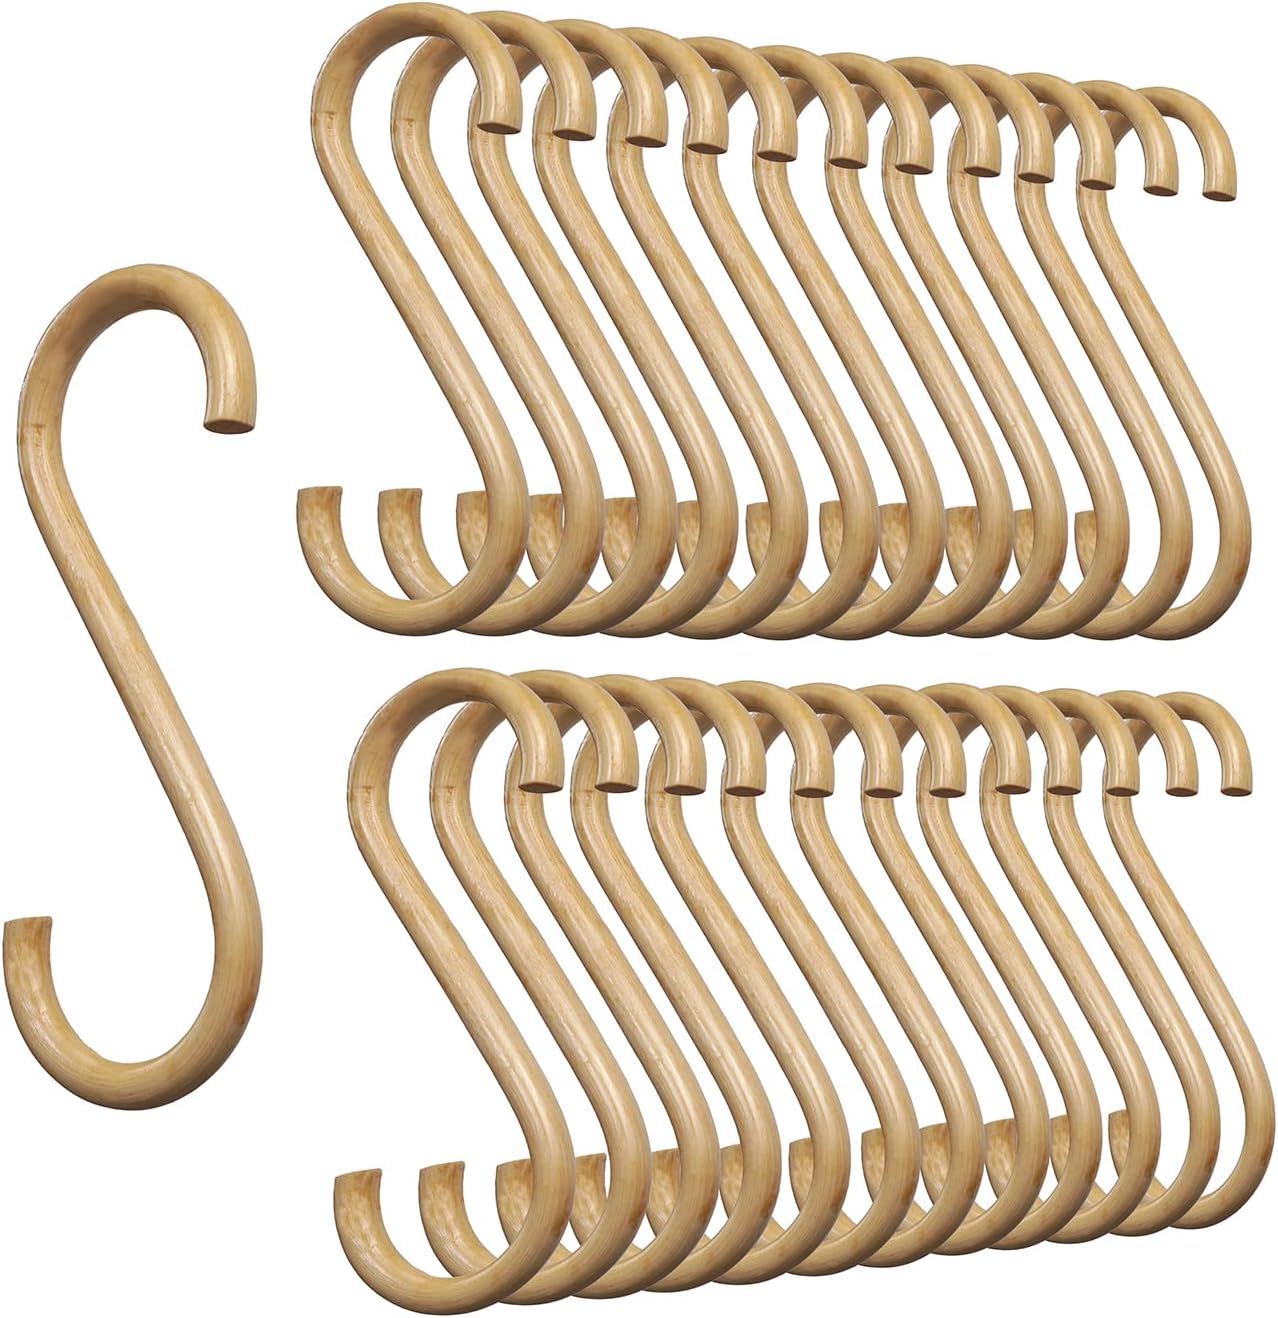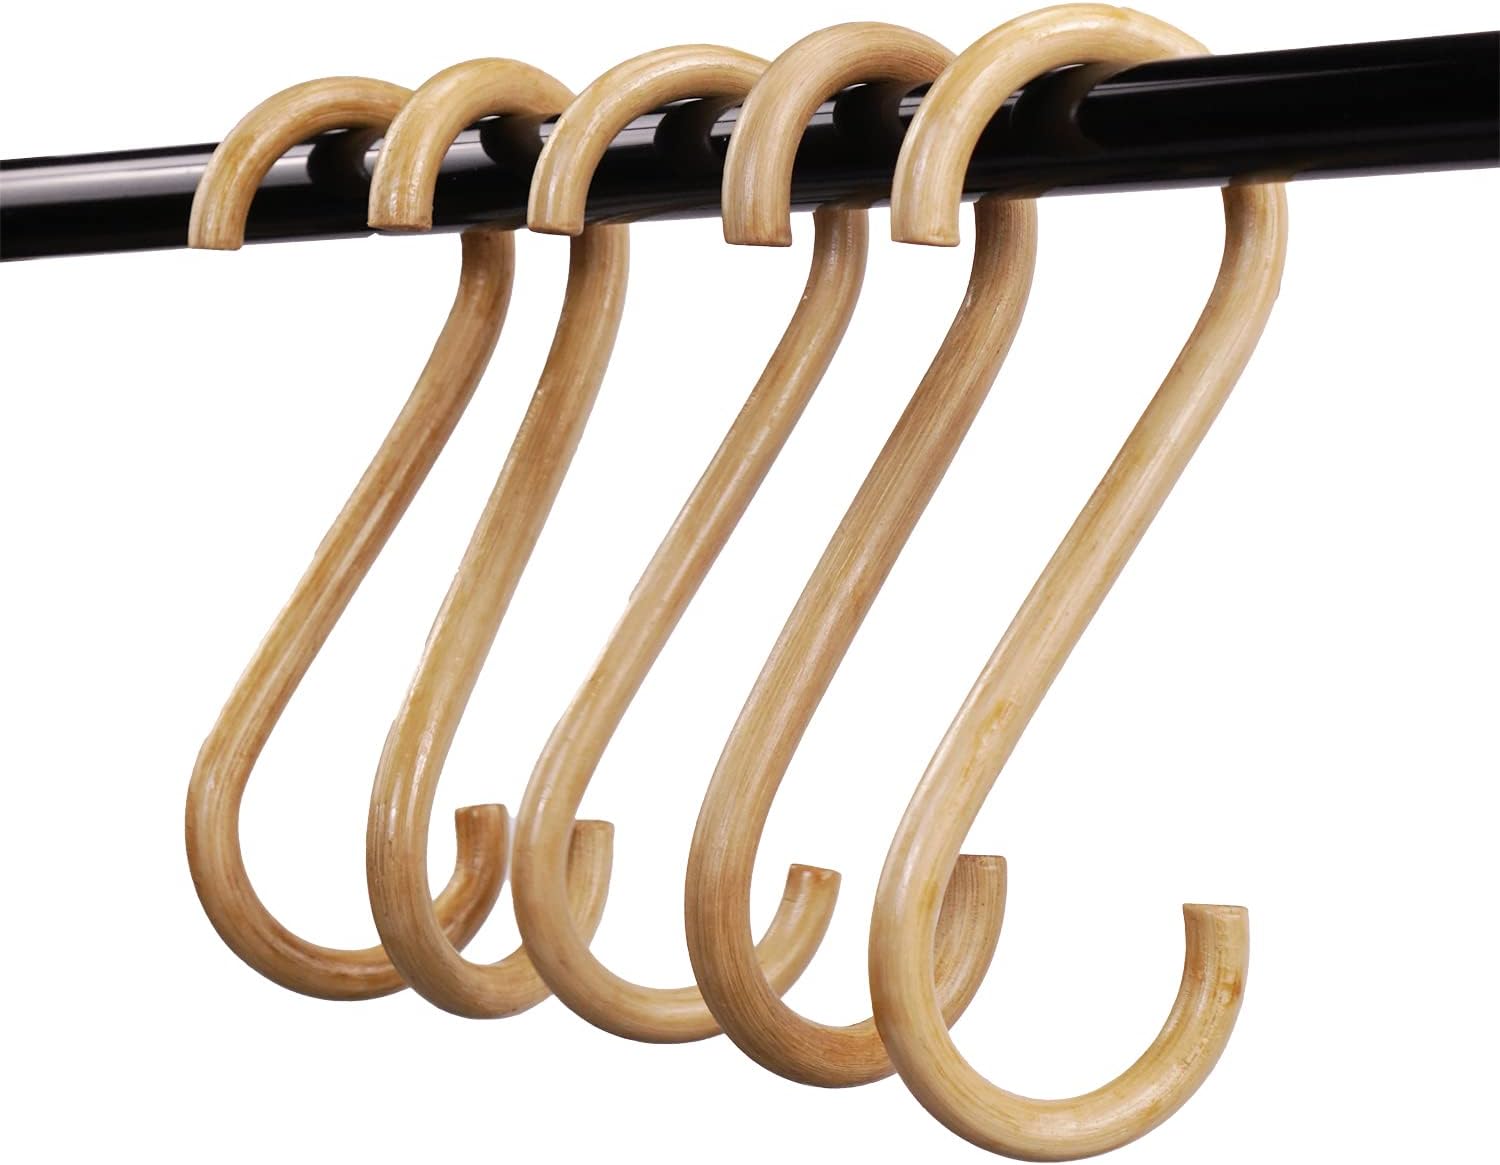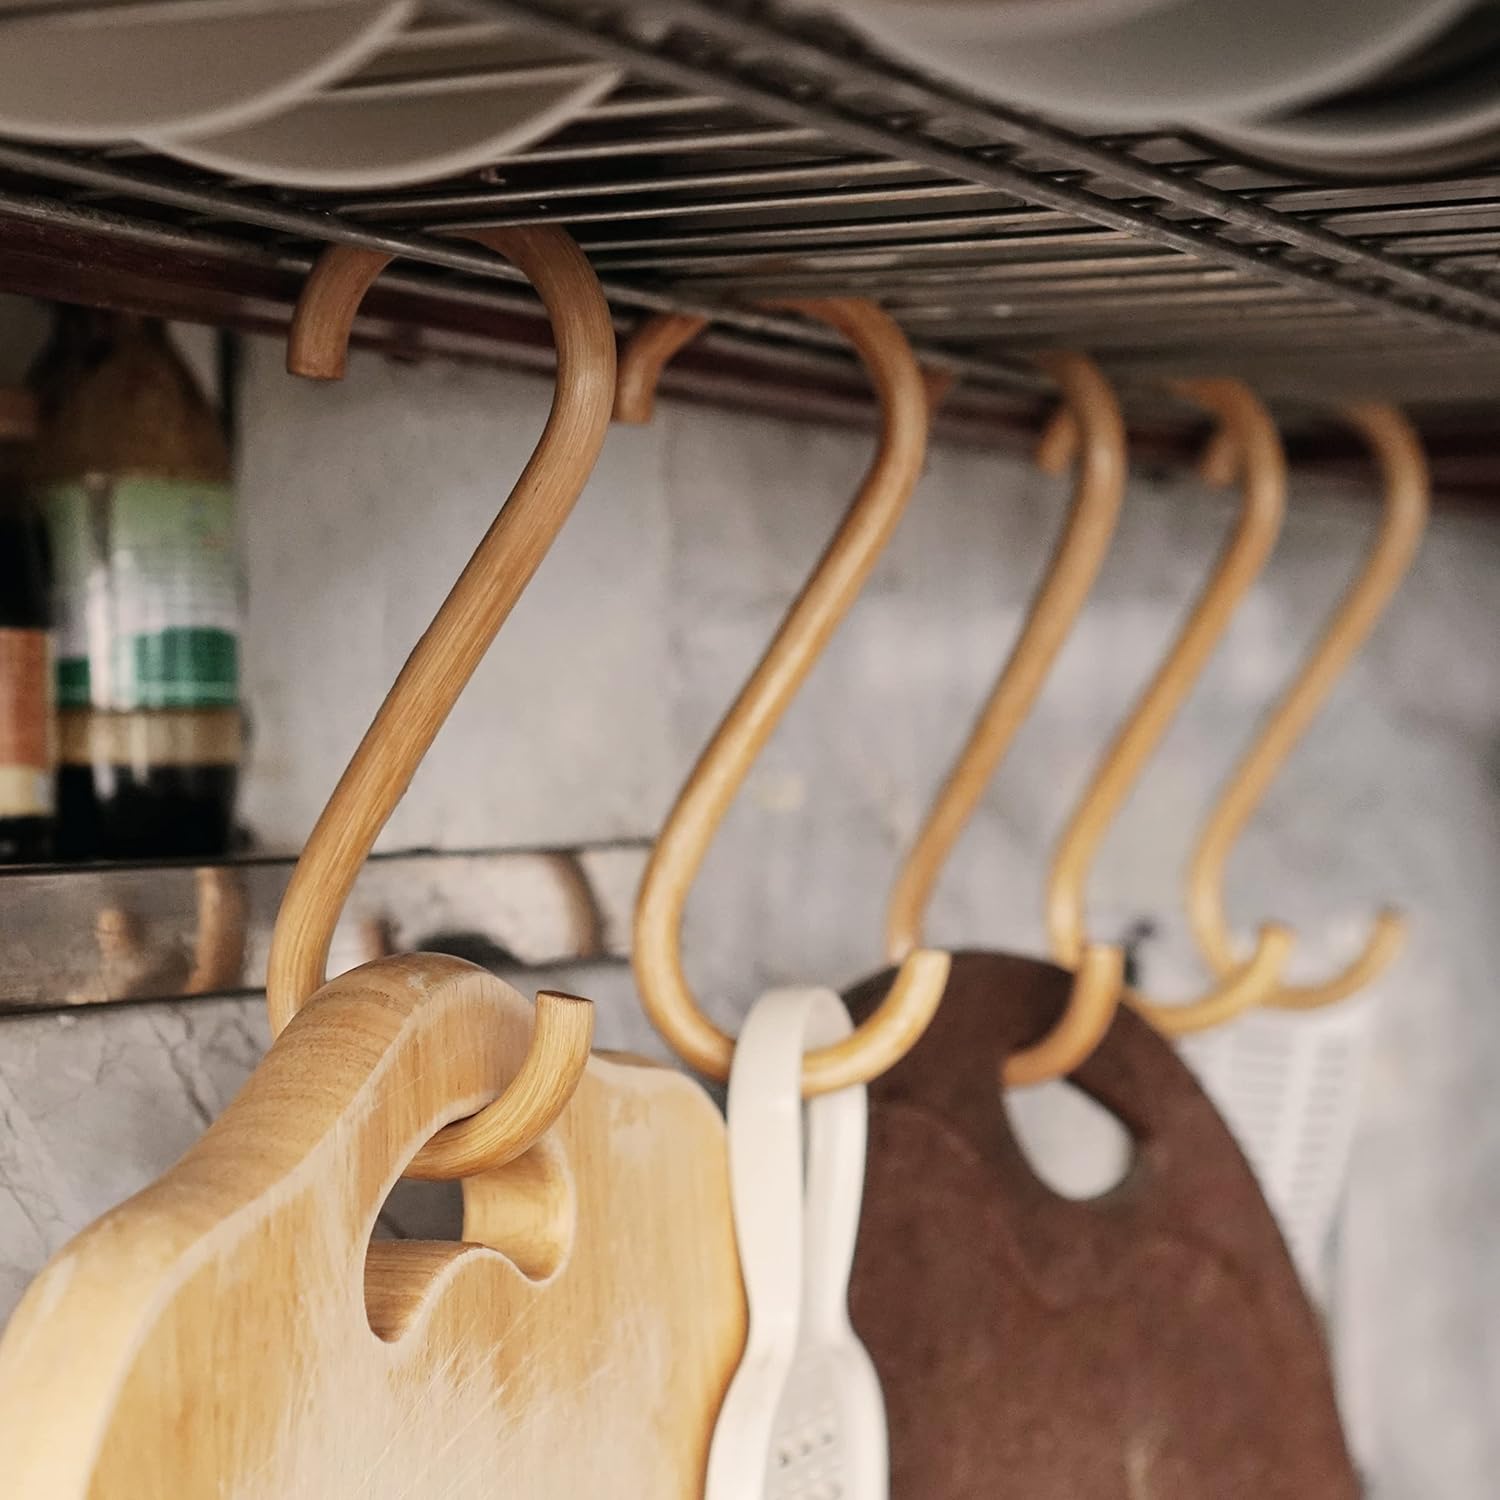
IsVie Rattan S Hooks for Hanging 25 Pack, 6 Inch S Hooks for Hanging Plants Clothes Pots Bags, S Shaped Hangers for Indoor or Outdoor Use, Hook Hanger for Closet Rod and Kitchen Storage
Category: Tools & Home Improvement
Organize Your Space While Reducing Clutter With Our Rattan Hanging Hooks Set!  We combine sturdy rattan with an S-shaped design to bring you heavy duty S hooks for hanging that will let you add more versatile storage to your space and help you reduce clutter the simple and quick way.  Simply hang them up on any rail or shelf in your closets, kitchen, bathrooms, and anywhere else to hang up everything ranging from everyday essentials to clothes and even planters while adding a stylish flair to your space. Designed For Convenience & Made With Long Term Use In Mind  These kitchen hooks for hanging utensils are the perfect choice for anyone that wants to keep their closets neat and organized or simply keep utensils in the kitchen within arm’s reach to make every day just a bit simpler.  When it comes to quality and sturdiness, we make no exceptions. Our indoor and outdoor hooks for hanging plants are made using only rattan that’s durable yet lightweight with a smooth finish without relying on any plastics. There’s More To Love: - The S hooks are smooth and easily glide across rails - Safe for hanging clothes without any scuffs or scratches - There’s no need to drill holes or use any tools - Each hook is strong enough to support up to 30 pounds - Polished and handmade by seasoned craftsmen - Provide a suitable fit for most poles, racks, and shelves Add Vertical Storage, Save Space & Stay Organized With Our Rattan S Hanging Hooks!
Features: Simpler Storage And Organization: These heavy duty hooks for hanging are designed to provide you with a convenient way to add more storage space to your home. The decorative hooks for hanging things let you easily hang up items on racks, wall rails, shelves, etc. to save space and help you stay organized | Made For Daily Use: The clothes and jean hangers for closet are made using 100% Pure Rattan that’s durable and resistant to rust and corrosion to offer a secure hold over anything you hang. Each plant hanger hook can hold up to 30lbs while being compact and lightweight | Simple And Convenient: The S hanging hooks for plants and clothes can easily be used simply by hanging them on any shelves, railings, and rails. They aren’t just the ideal choice for your home but also make a thoughtful gift for Housewarming, New Year’s, Thanksgiving, and any other occasion | Versatile Ways To Use: Whether you want to save space in your bathroom, bedroom, kitchen, or patio, our rattan hooks for hanging coats and clothes have you covered. They are ideal for hanging up plants, gardening tools, clothing, pots and pans, grocery bags, kitchenware, utensils, and more | Handmade Hanging Hooks: Our S hooks for hanging towels are handcrafted by seasoned craftsmen using only quality rattan to offer just the right balance of quality and durability. They feature a smooth finish and don’t rely on any metals or plastics to provide safe and long term use